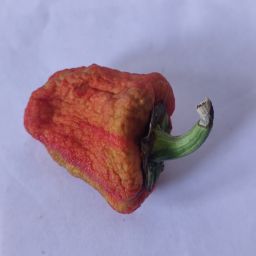
Crop: Bell Pepper
Quality: Dried